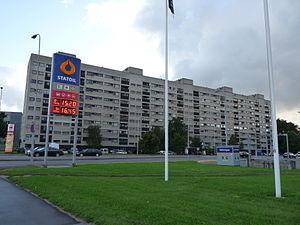
Un grand ensemble, parfois qualifié de cité ou cité HLM, est un type de forme urbaine, généralement de grande étendue, censé accueillir un grand nombre d'habitants, et dans une certaine mesure caractérisé par le caractère répétitif de ses bâtiments.